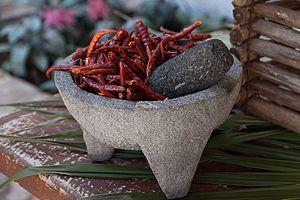
La cuisine mexicaine est considérée comme très variée de par son héritage préhispanique et européen, conséquence de la conquête espagnole de l'empire Aztèque au cours du XVIᵉ siècle. Elle a aussi connu l'influence des cuisines africaines, caraïbéennes, asiatiques et moyen-orientales. La base traditionnelle de cette cuisine est le maïs, ainsi que d'autres aliments d'origine autochtone comme le haricot, l'avocat, la tomate, la dinde, les cacahuètes, la vanille et le piment, accompagnés de riz, transporté par les Espagnols. Les Européens ont amené avec eux un grand nombre d'aliments parmi lesquels les plus importants sont les viandes d'animaux domestiqués, les produits laitiers, et diverses herbes et épices.